PNGase F

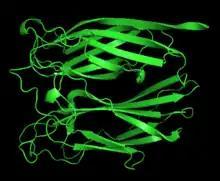

Peptide:N-glycosidase F, commonly referred to as PNGase F, is an amidase of the peptide-N4-(N-acetyl-beta-glucosaminyl)asparagine amidase class. PNGase F works by cleaving between the innermost GlcNAc and asparagine residues of high mannose, hybrid, and complex oligosaccharides from N-linked glycoproteins and glycopeptides. This results in a deaminated protein or peptide and a free glycan.